Long barrow

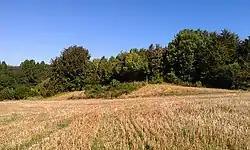
Julliberrie's Grave in Kent, southeast England is an unchambered long barrow that saw various inhumation burials and a coin hoard placed around it during the Roman period

During the first half of the first millennium BCE, many British long barrows saw renewed human activity. At Julliberrie's Grave in Kent, southeast England, three inhumations were buried at the southern edge of the ditch around the long barrow. The barrow at Wayland's Smithy in Oxfordshire, also in southeast England, saw a cemetery established around the long barrow, with at least 46 skeletons buried in 42 graves, many having been decapitated. 17 Romano-British burials were discovered at Wor Barrow in Dorset, eight of which were missing their heads.